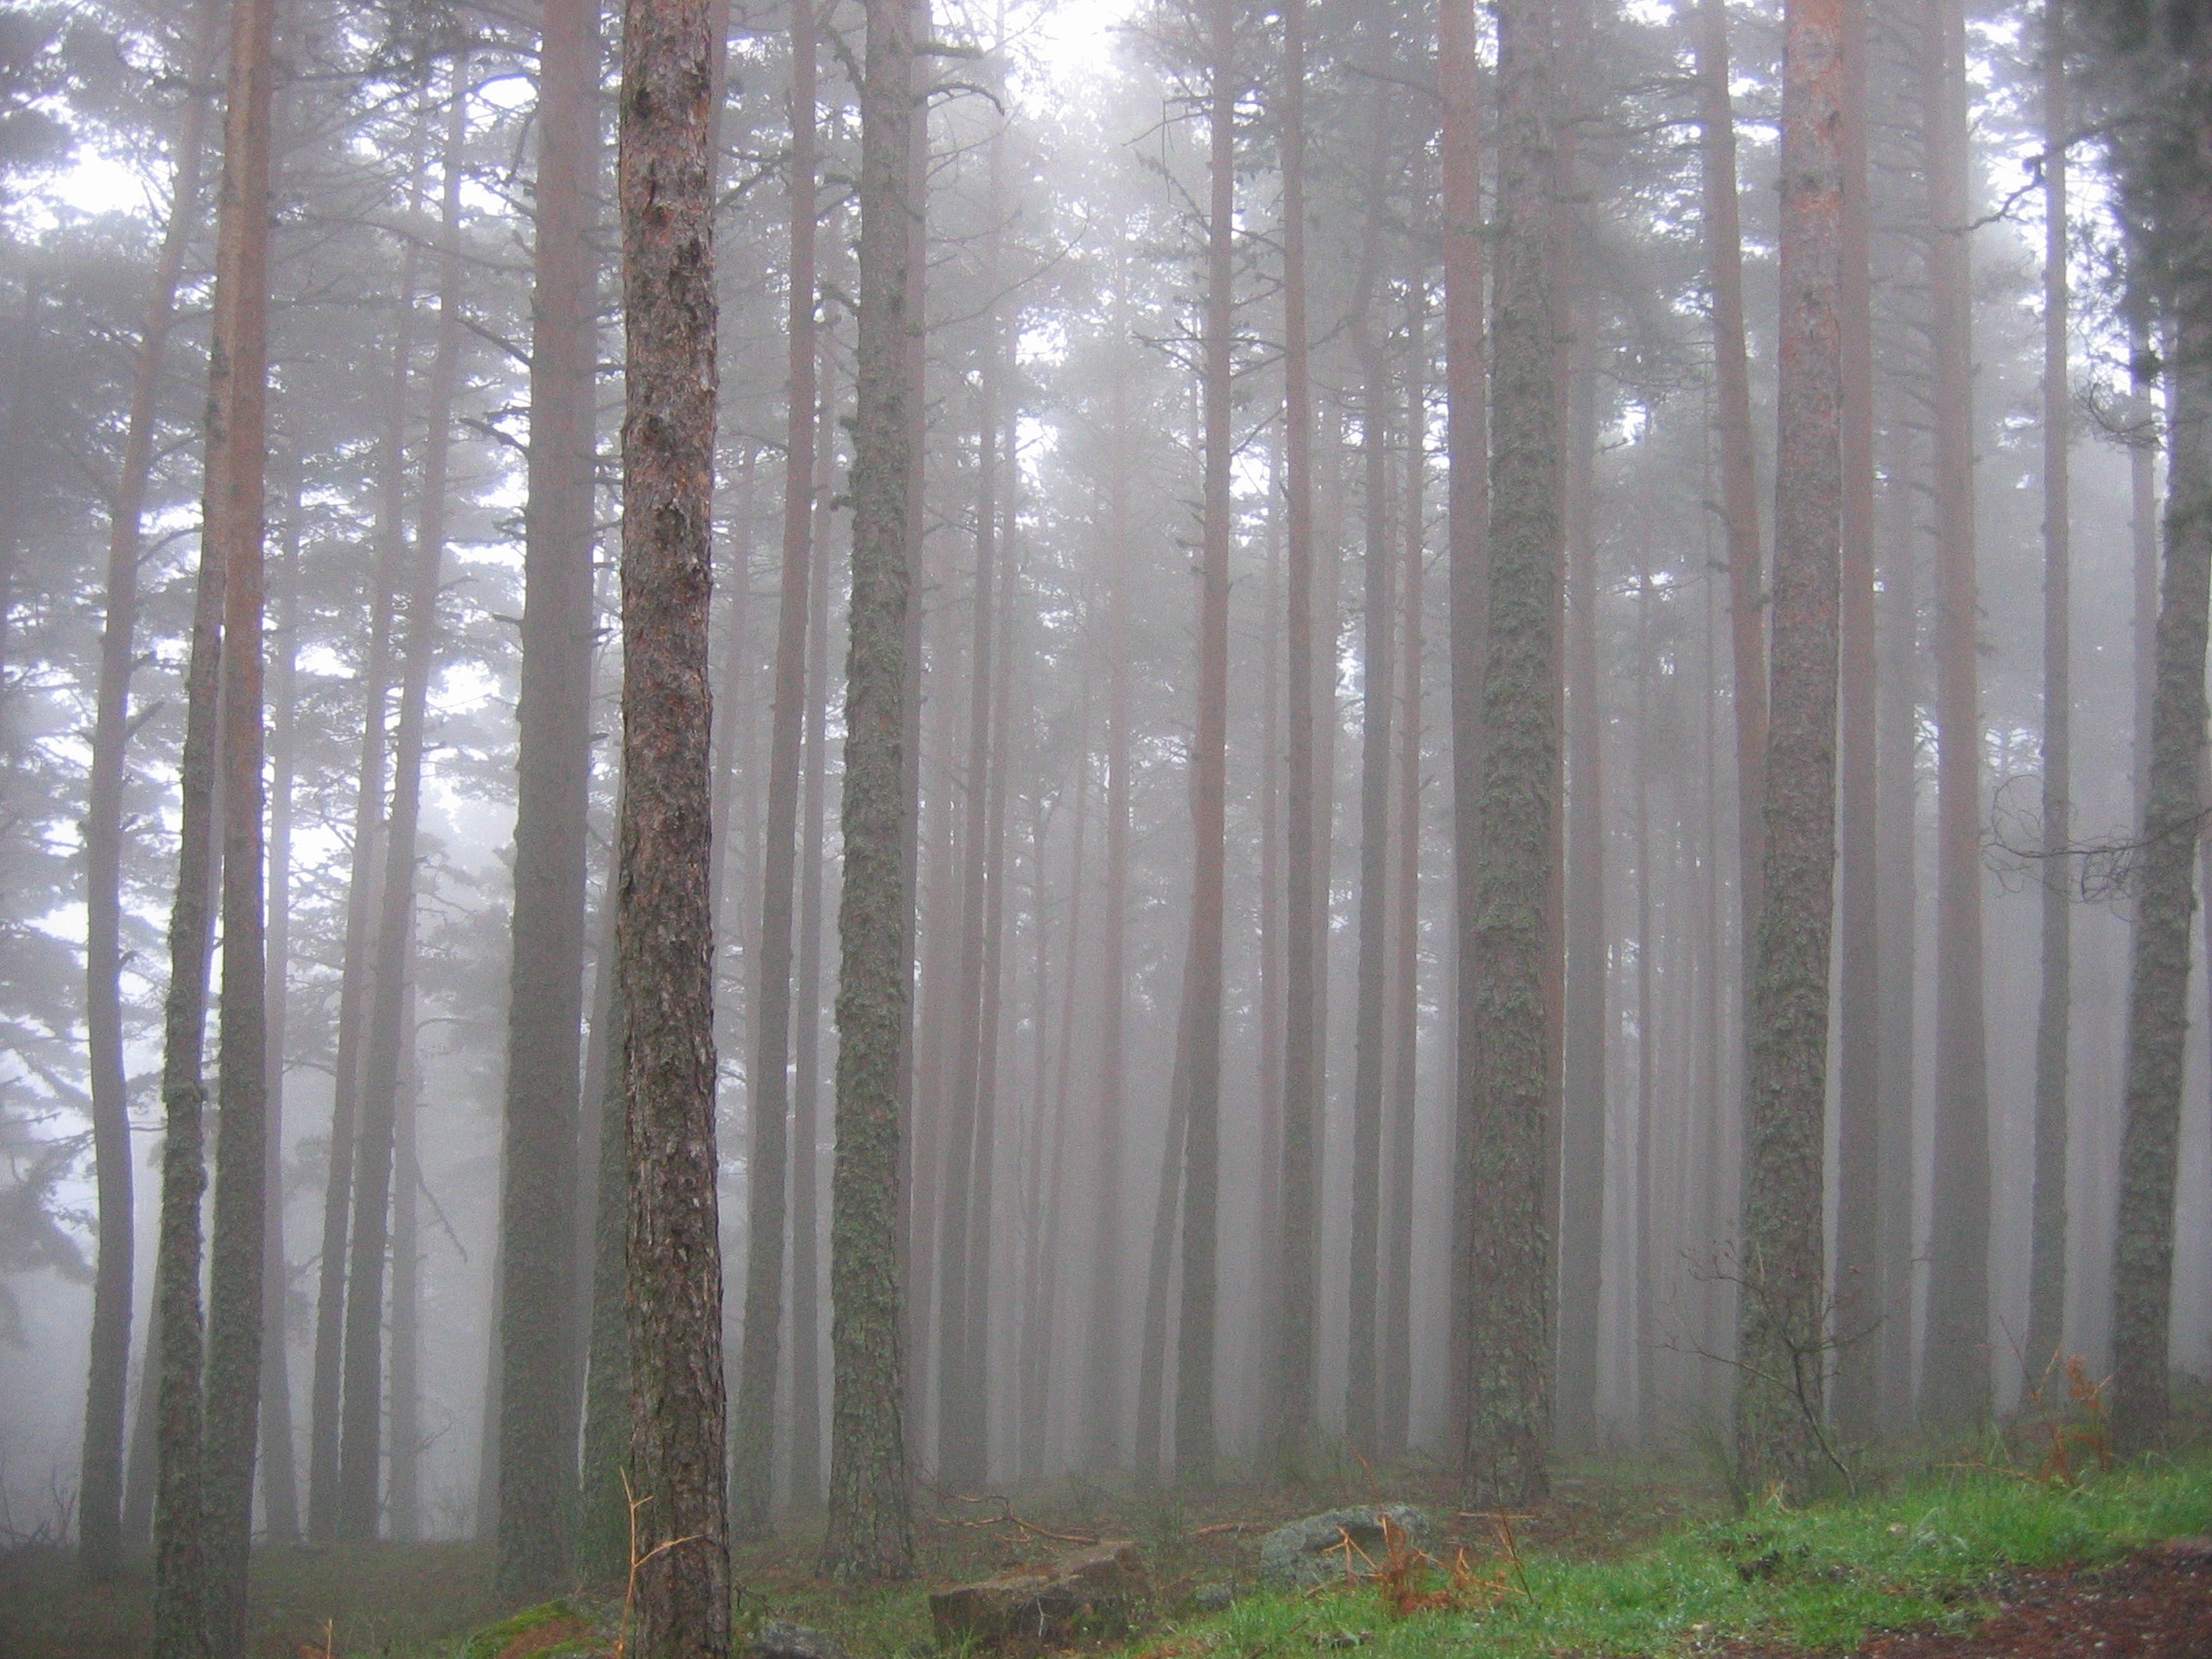
tree, nature, forest, branch, fog, mist, sunlight, curtain, interior design, trees, woodland, habitat, ecosystem, natural environment, atmospheric phenomenon, plant stem, woody plant